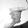
ASL letter: G